Noord-Brabantsch-Duitsche Spoorweg-Maatschappij

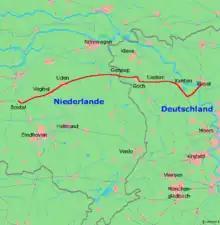
Route of het "Duitse lijntje"

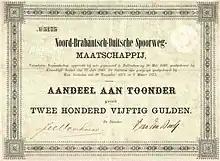
NBDS-Share

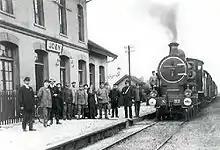
Steamlocomotive No. 32 at Uden station

On May 28, 1869, the Noord-Brabantsch-Deutsche Spoorweg-Maatschappij (NBDS) was founded. The purpose of the company was the transport of goods and people on the railways Boxtel - Gennep - Goch - Wesel and Gennep - Kleve. The board of directors of the company was as follows: